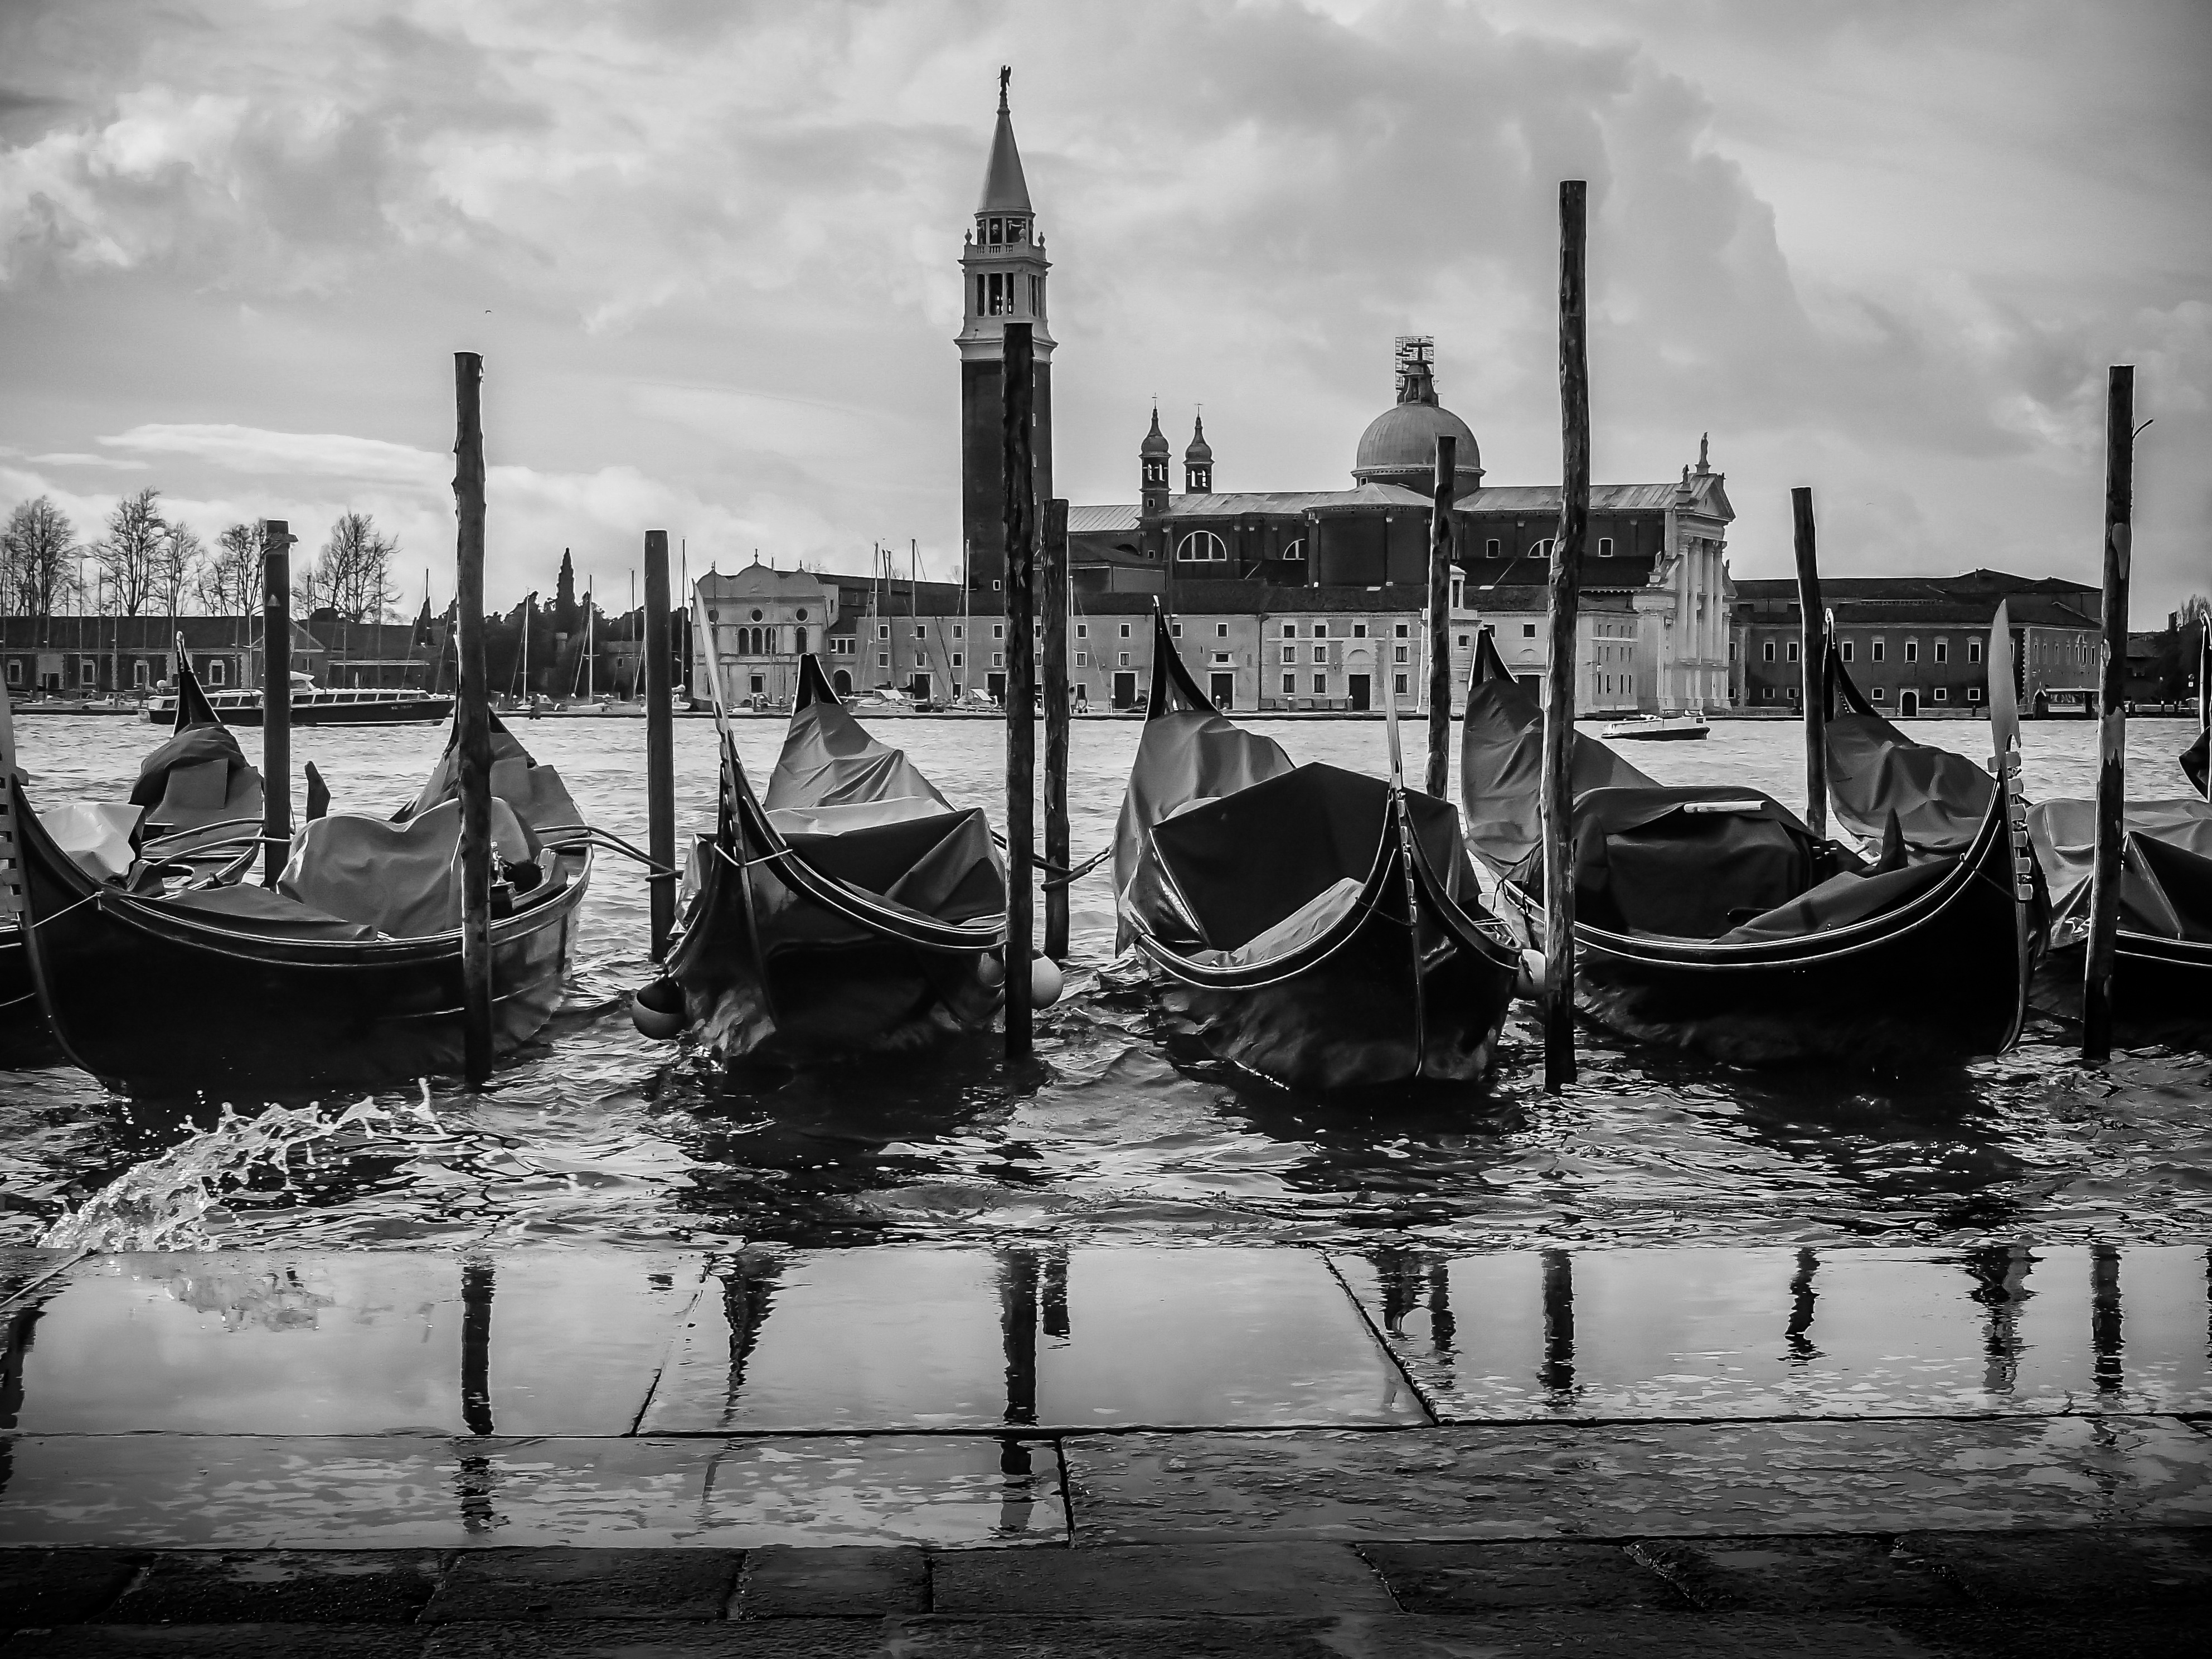
water, black and white, sky, boat, photography, city, vacation, tourist, travel, europe, evening, reflection, vehicle, landmark, italy, venice, monochrome, tourism, waterway, blackandwhite, venezia, veneto, channel, european, gondola, watercraft, italian, venetian, monochrome photography